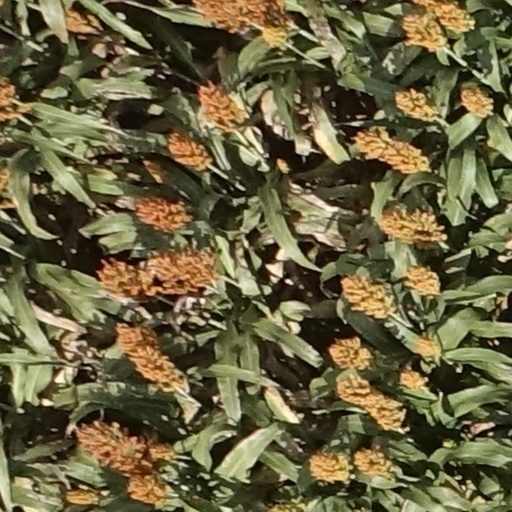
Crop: sorghum